8th Infantry Regiment (United States)

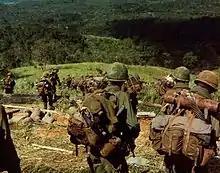
Members of Co. C, 1st Bn, 8th Inf, 1st Bde, 4th Inf Div, descend the side of Hill 742, located five miles northwest of Dak To. 14–17 November 1967.

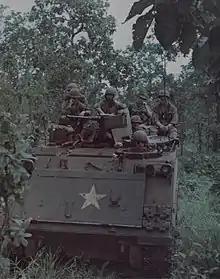
M113s carrying members of "C" Company, 2/8th Mechanized Infantry on a cordon and search mission in Phu Nhon District, 17 August 1967

The 8th Infantry was assigned on 17 December 1917 to the 8th Division. It was commanded by Colonel Walter Cowen Short, who led the regiment until his promotion to brigadier general and command of a brigade.